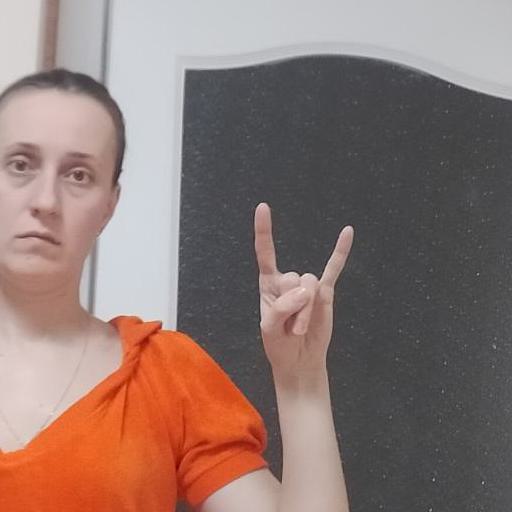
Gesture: rock